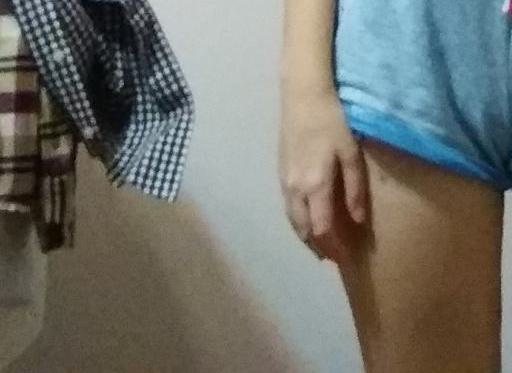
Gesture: no_gesture